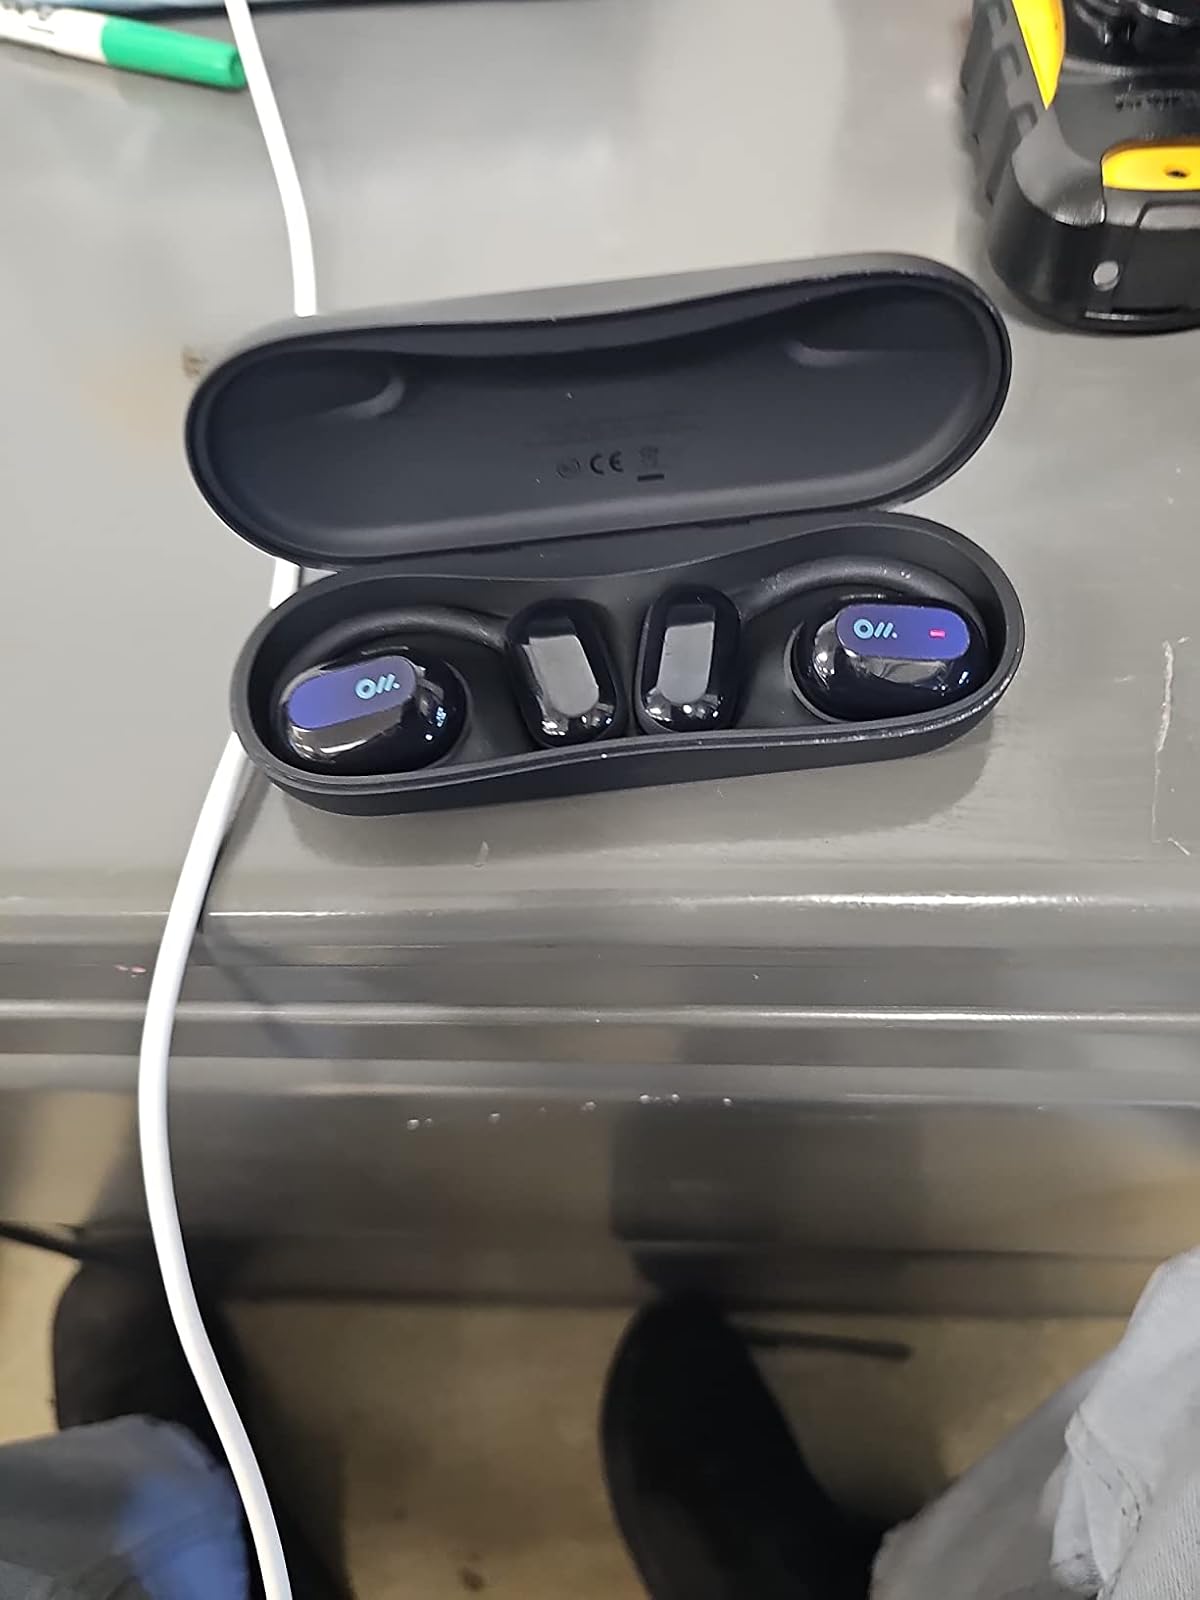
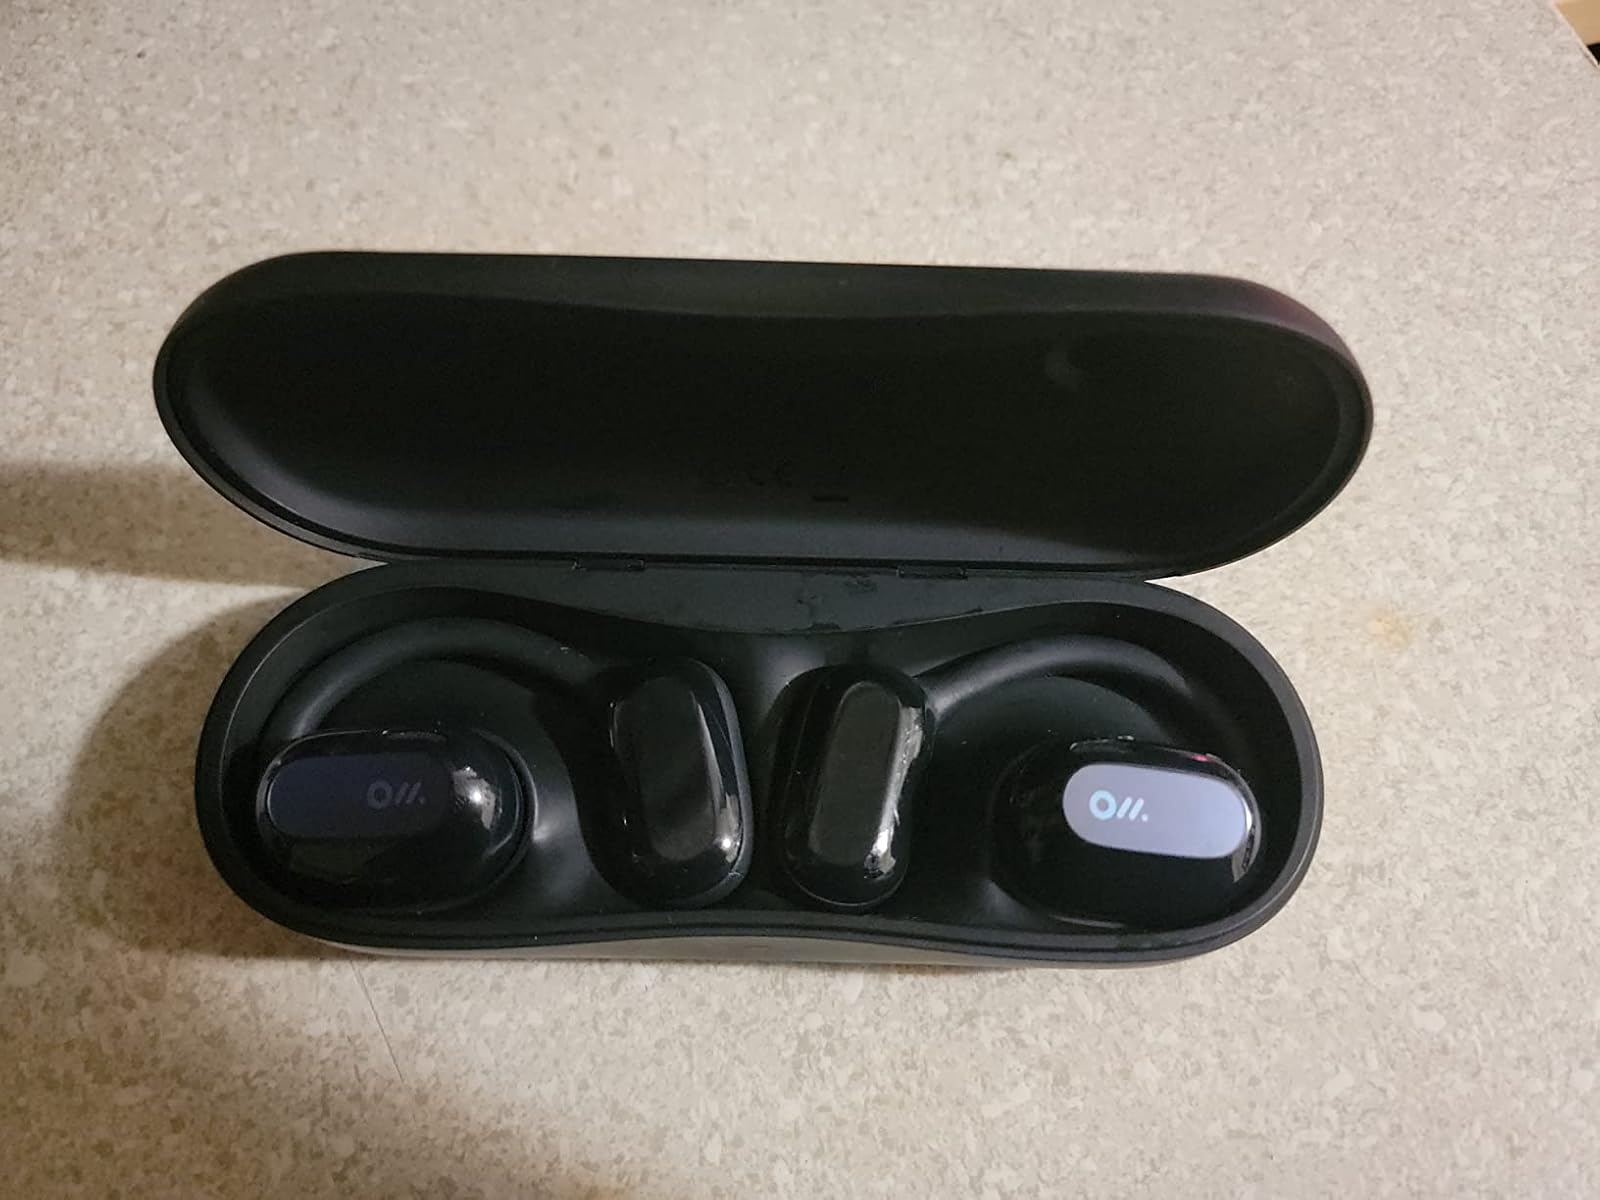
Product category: earbuds
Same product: yes